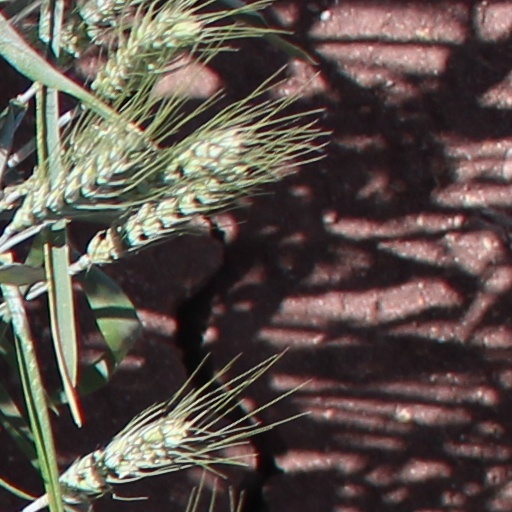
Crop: wheat